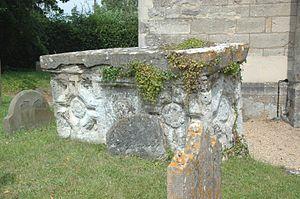
Radley est un village et une paroisse d'Angleterre, à moins de 2 km, au nord-est du centre d'Abingdon, Oxfordshire. La paroisse comprend le hameau de Lower Radley sur la Tamise. Le village était dans le Berkshire jusqu'au redécoupage de 1974 qui l'a transféré dans l'Oxfordshire. L'agglomération est le siège du Radley College, un établissement scolaire privé renommé qui accueille des garçons à partir de 13 ans.